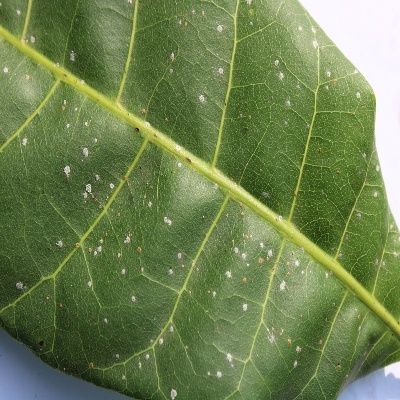
Crop: Cashew
Condition: red rust